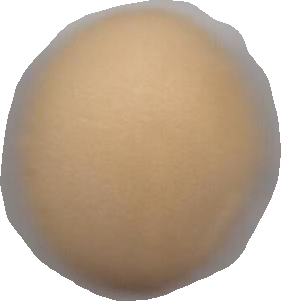
Variety: Grobogan